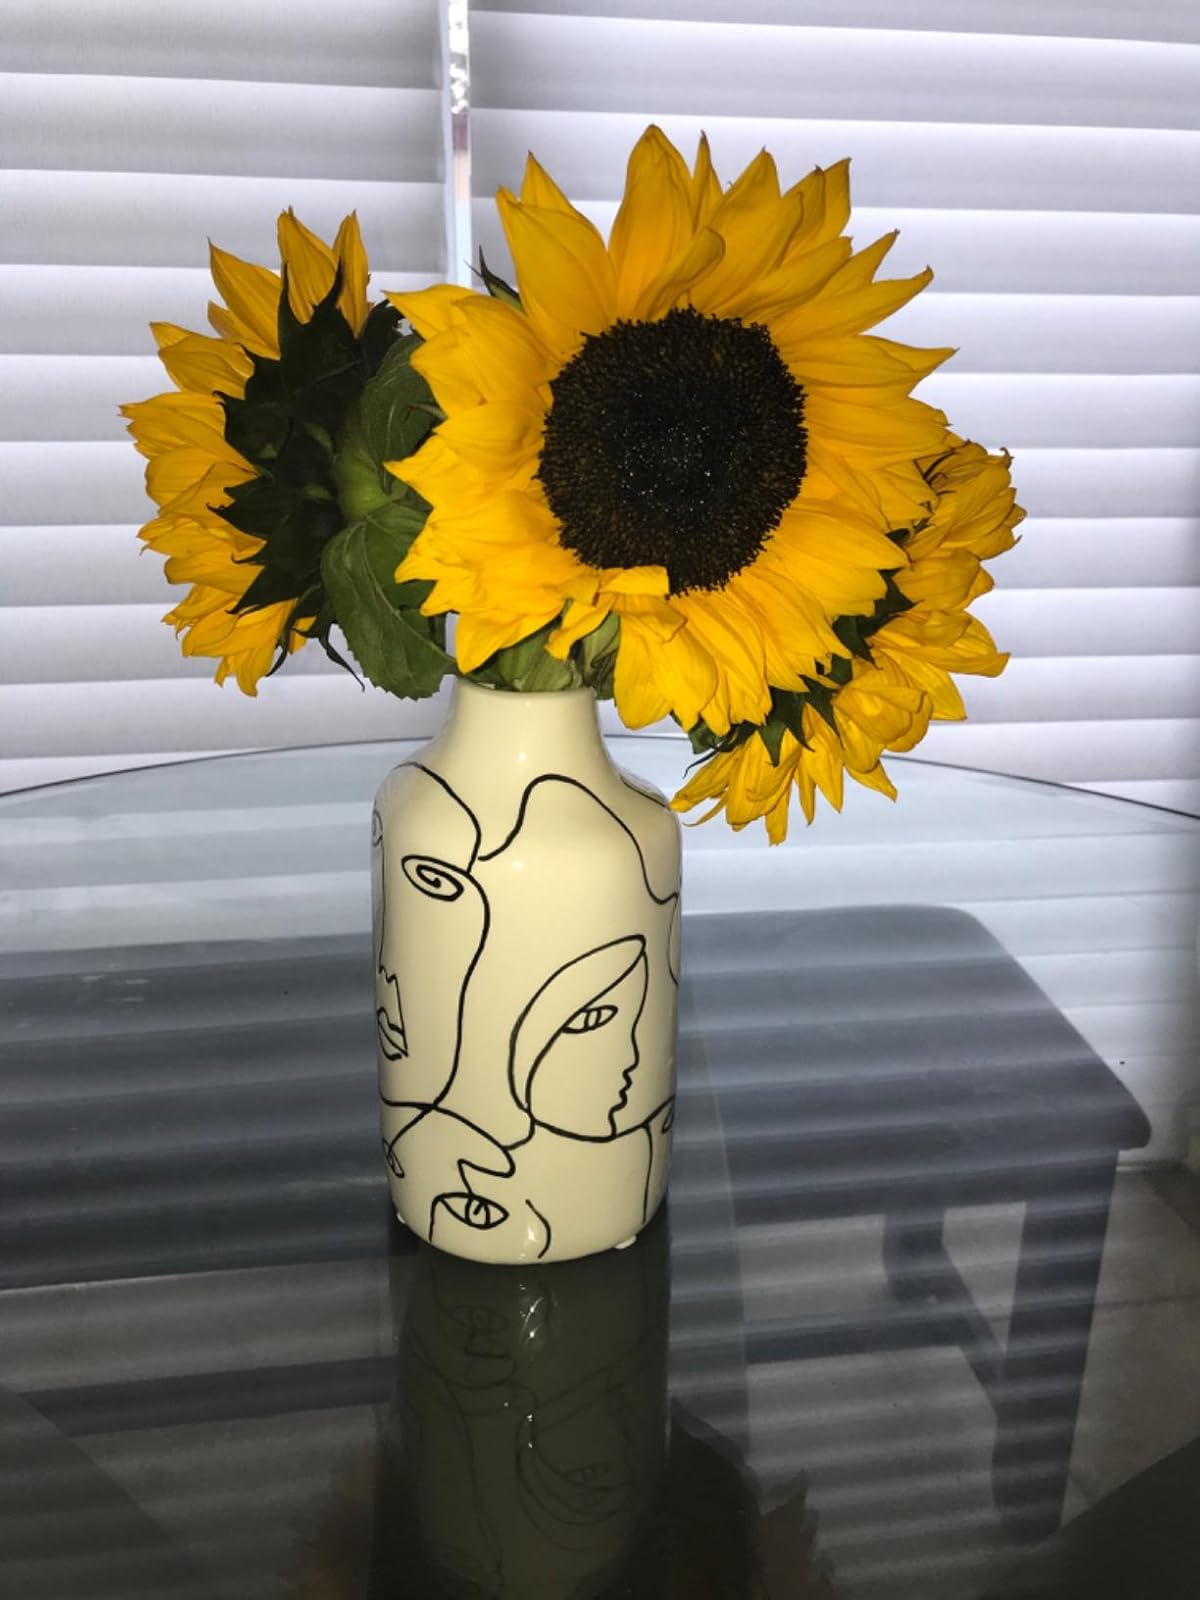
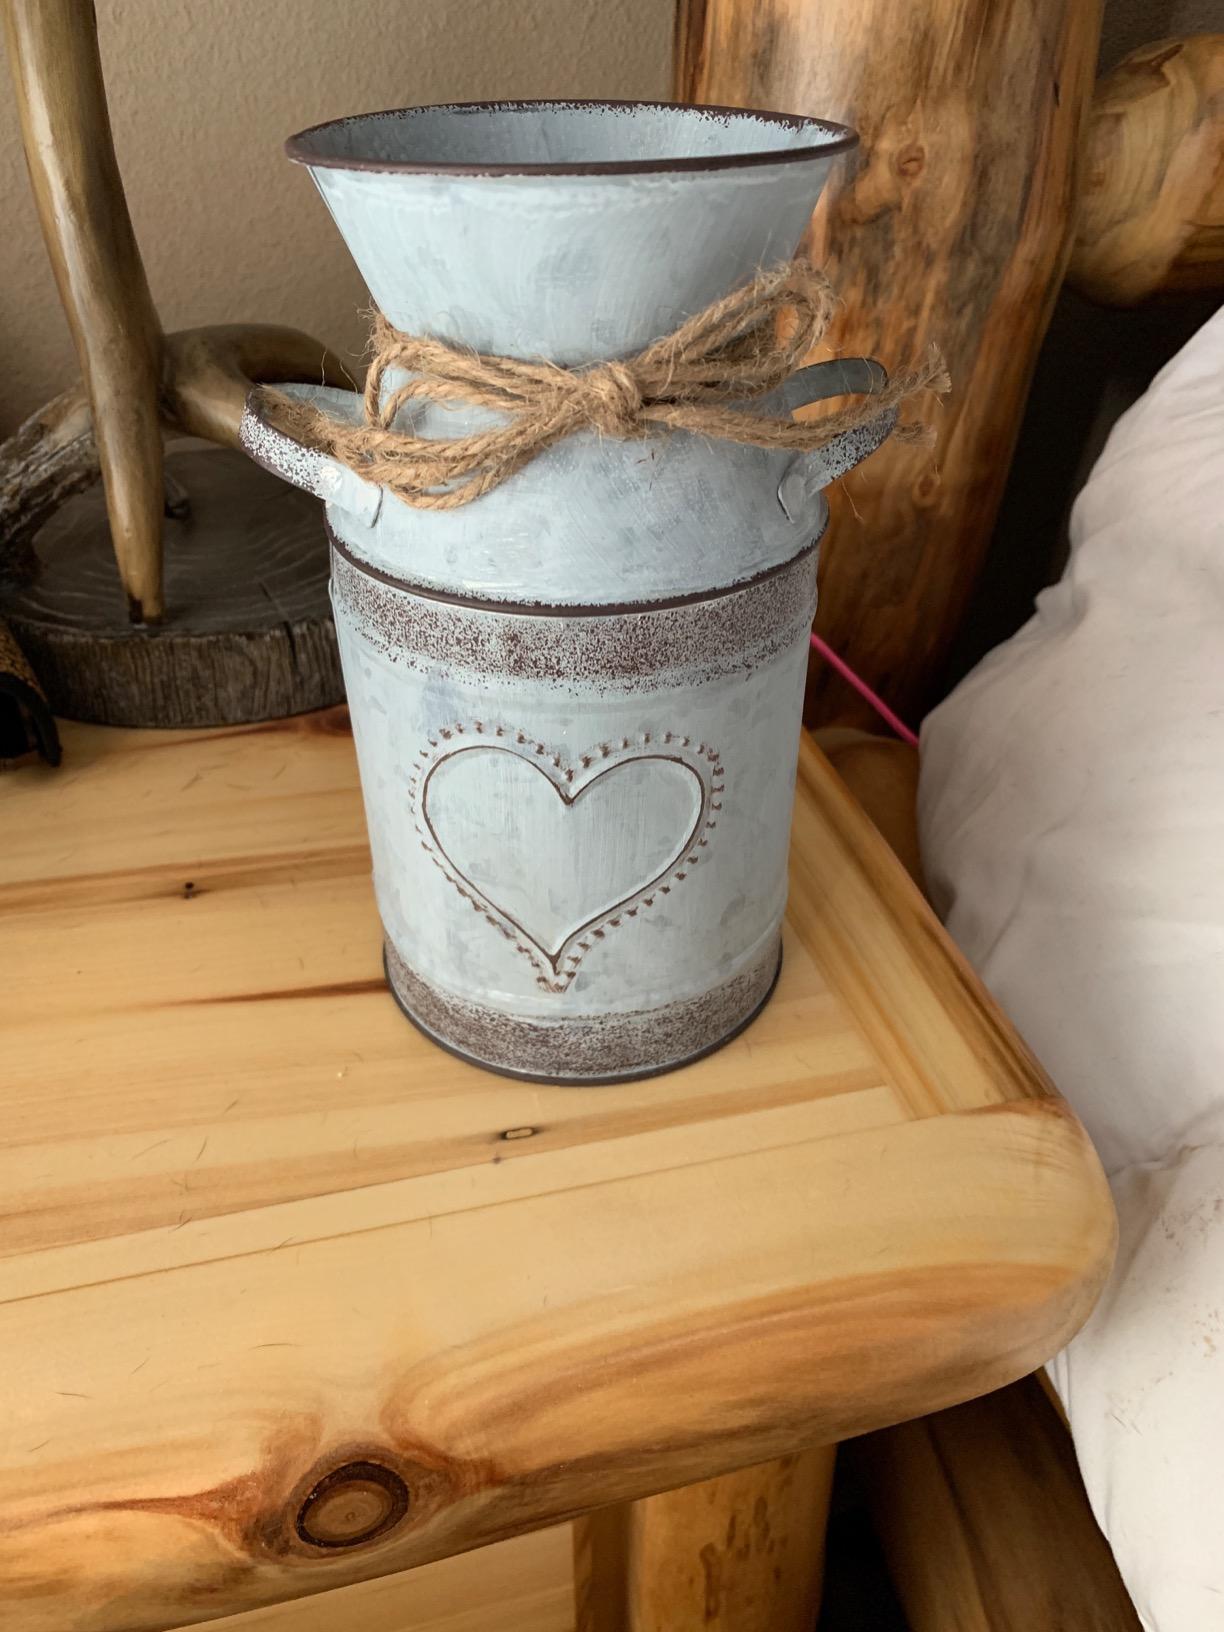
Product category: vase
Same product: no